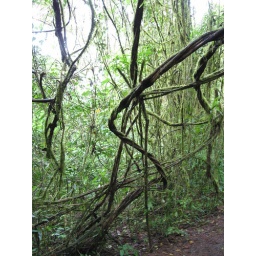
Vines in the cloud forest